Dean Eyre

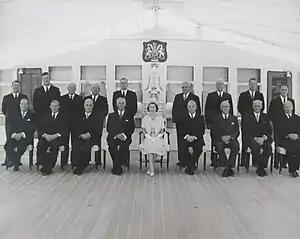
Eyre (front right) in 1963

In Holyoake's second ministry, he was again Minister of Defence (1960–1966), and Minister of Housing (1960–1963), and was Minister of Tourism (1963–1966). Under Holyoake's government, New Zealand decided to join the contentious United States led Vietnam War. Auckland newspaper "The New Zealand Herald" reported that on 23 November 1966, Eyre had responded to an election meeting question in Devonport that his personal solution to end the war in Vietnam was to drop "a basin full of bombs" on the enemy. Leader of the Opposition, Norman Kirk, took advantage of the "Herald" article as the war was a large issue at the . Eyre claimed the reporting was not contextually related to his comments about military targets and he successfully sued for defamation over the reporting of the remark. He sought $50,000 in damages from the "Herald", and $50,000 each from its publisher Wilson and Horton and from the New Zealand Press Association. He won, and in March 1968 was awarded $15,000 from them and later an undisclosed amount from "The Dominion". Soon afterwards, at a social function Eyre bumped in to Kirk where Kirk said he was anticipating also being in line for a damages claim. Eyre affirmed this and told Kirk "You can't afford it." To avoid litigation an apology was drafted and published by Kirk.